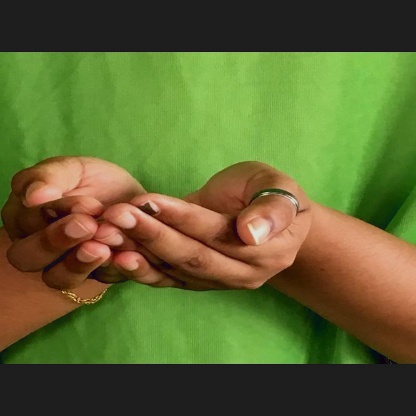
Mudra: Pushpaputa